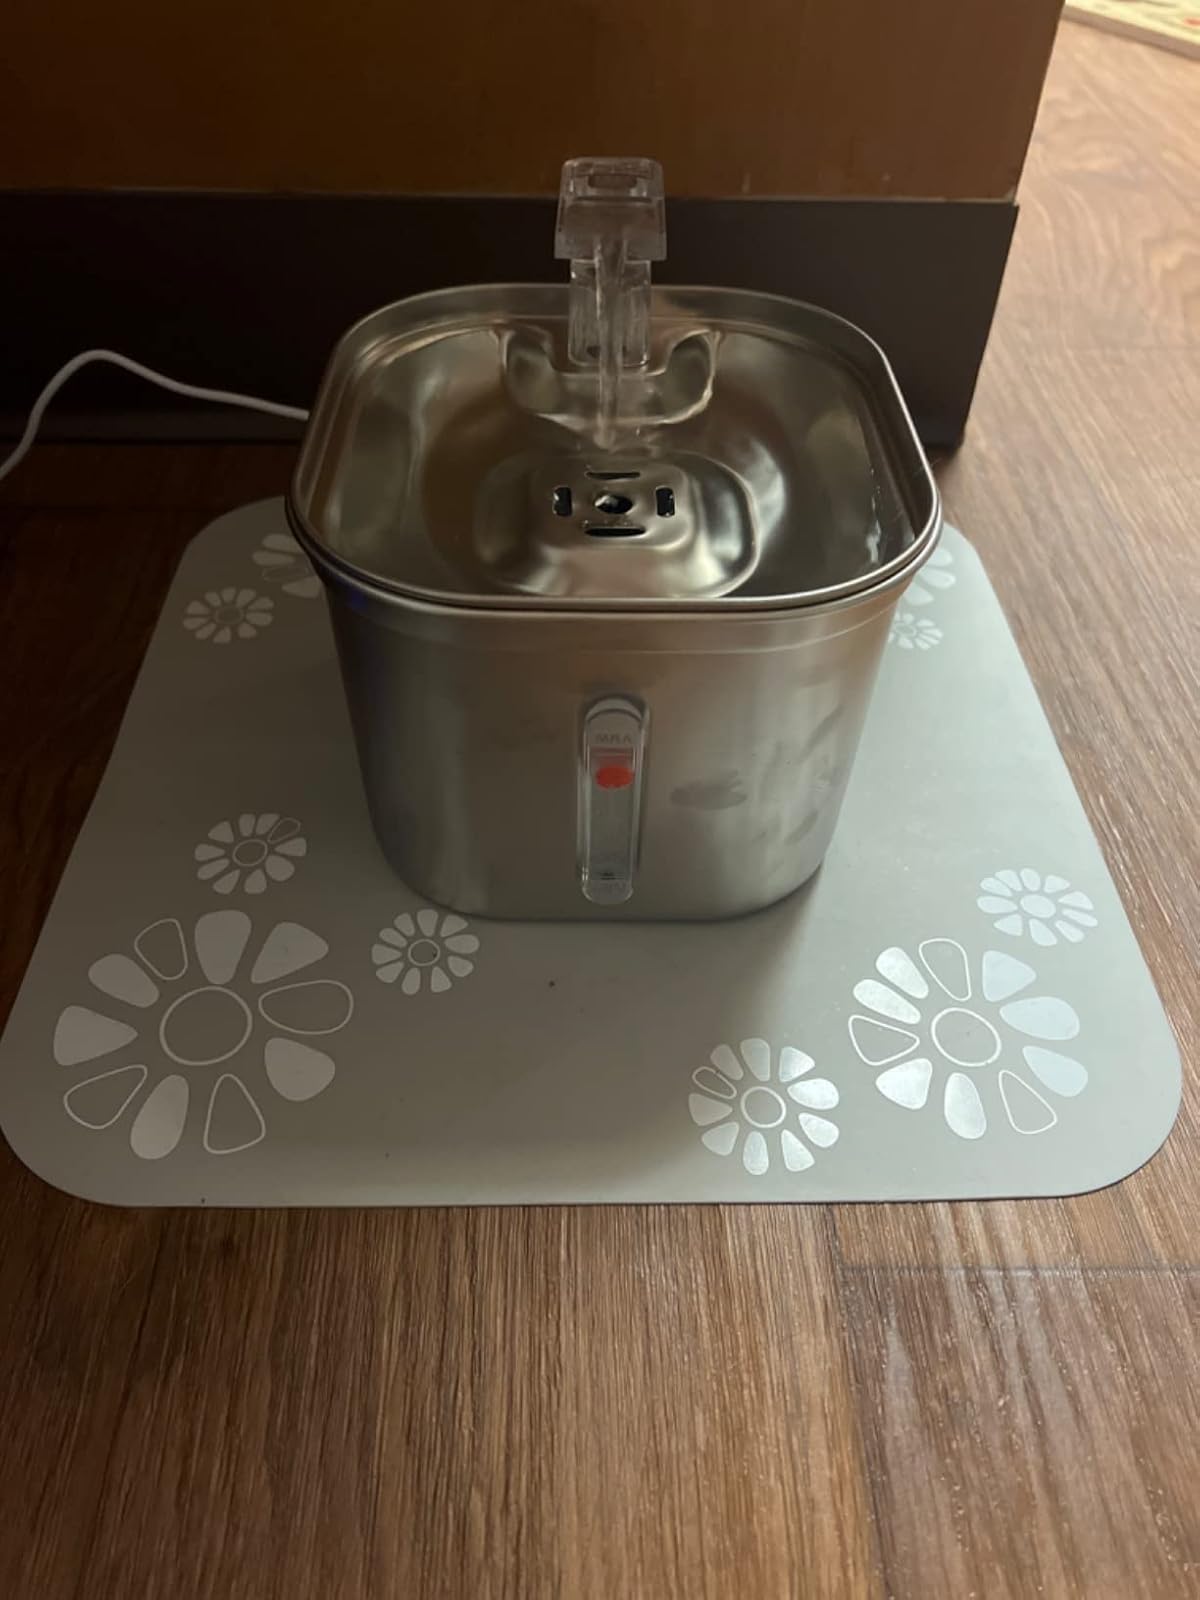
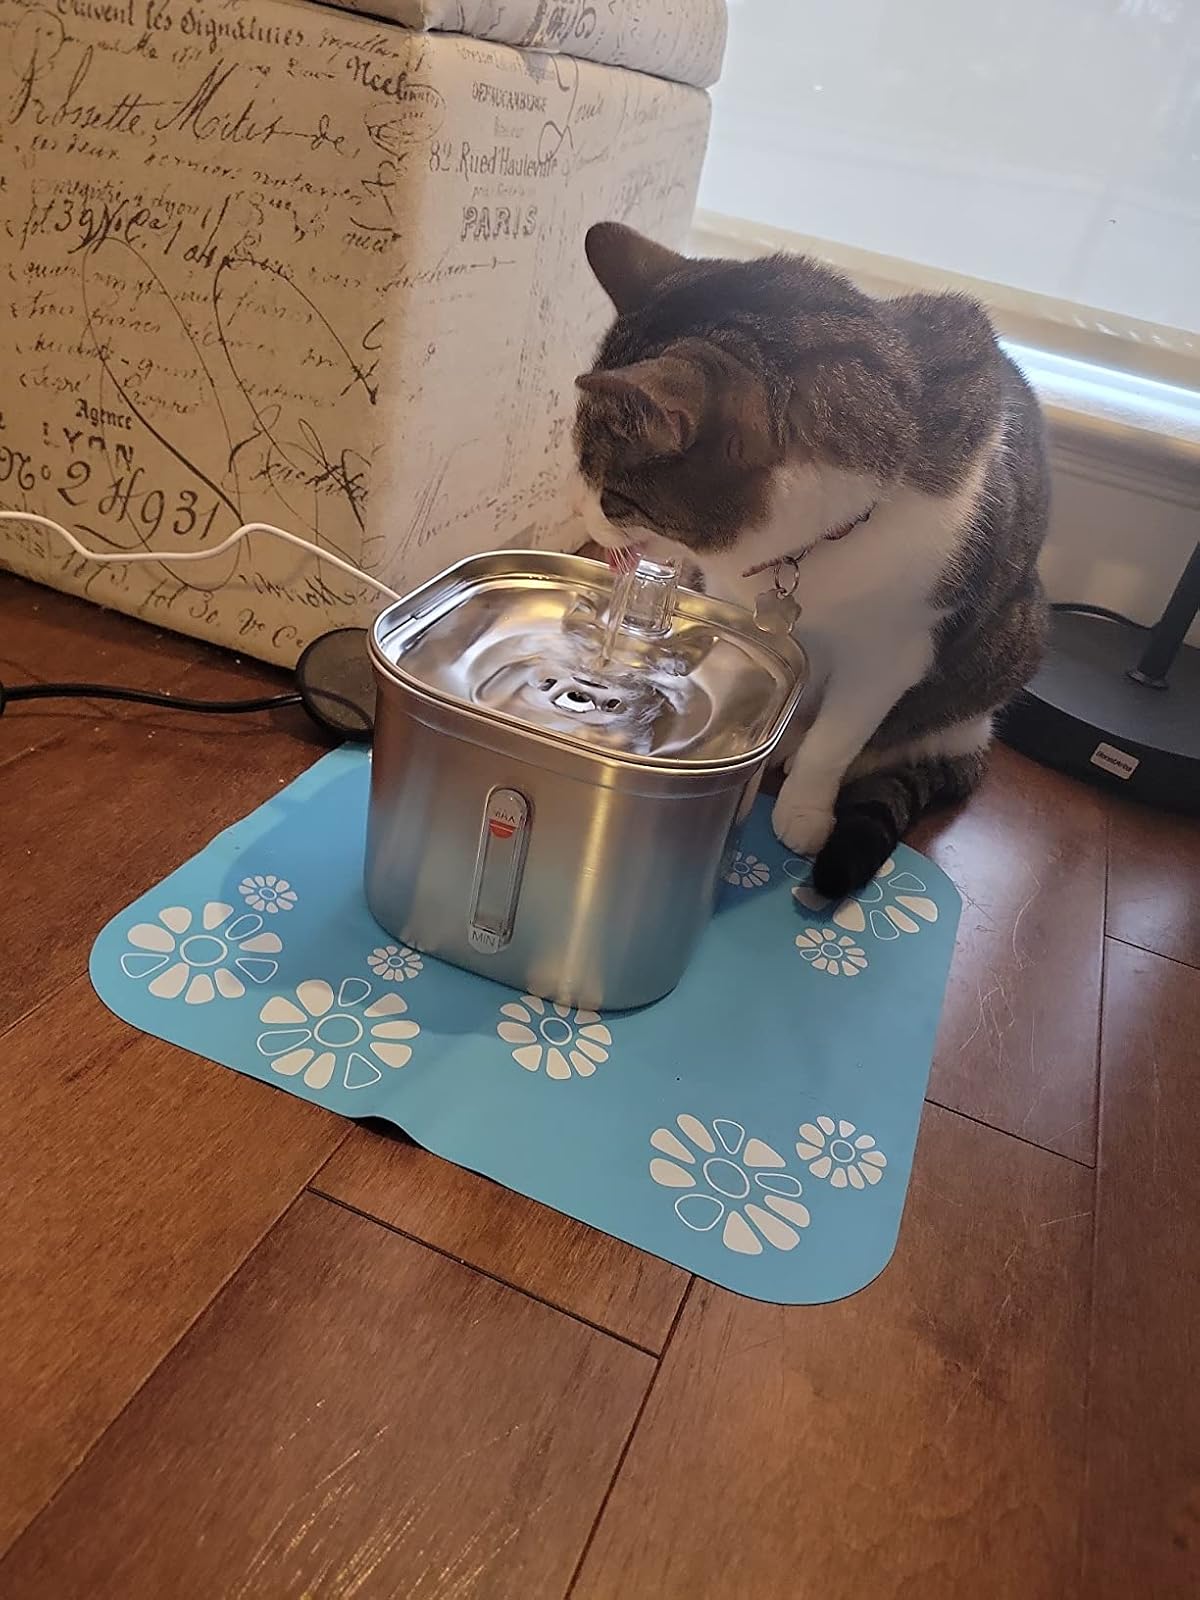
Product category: items_bowl
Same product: yes